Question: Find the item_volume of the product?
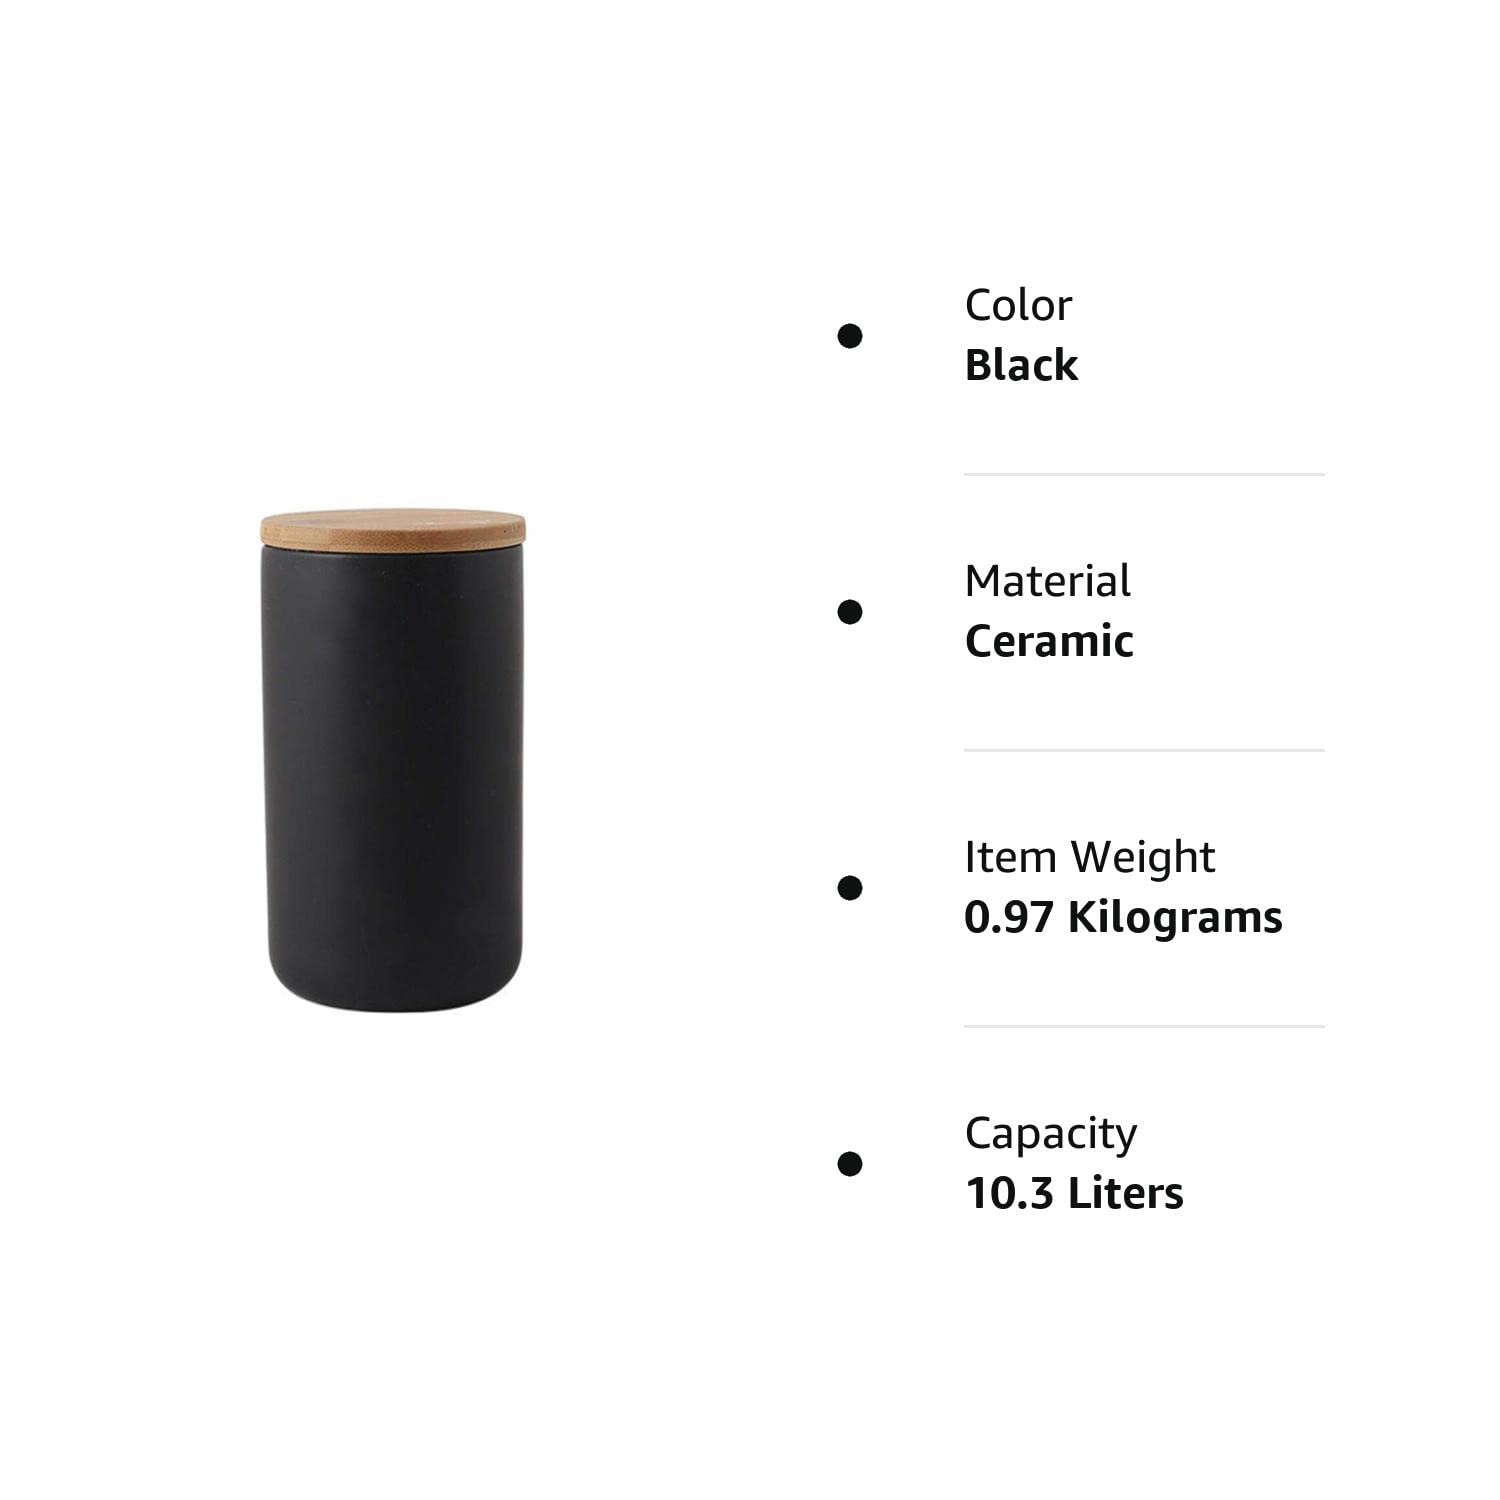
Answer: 10.3 litre